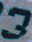
Number: 3